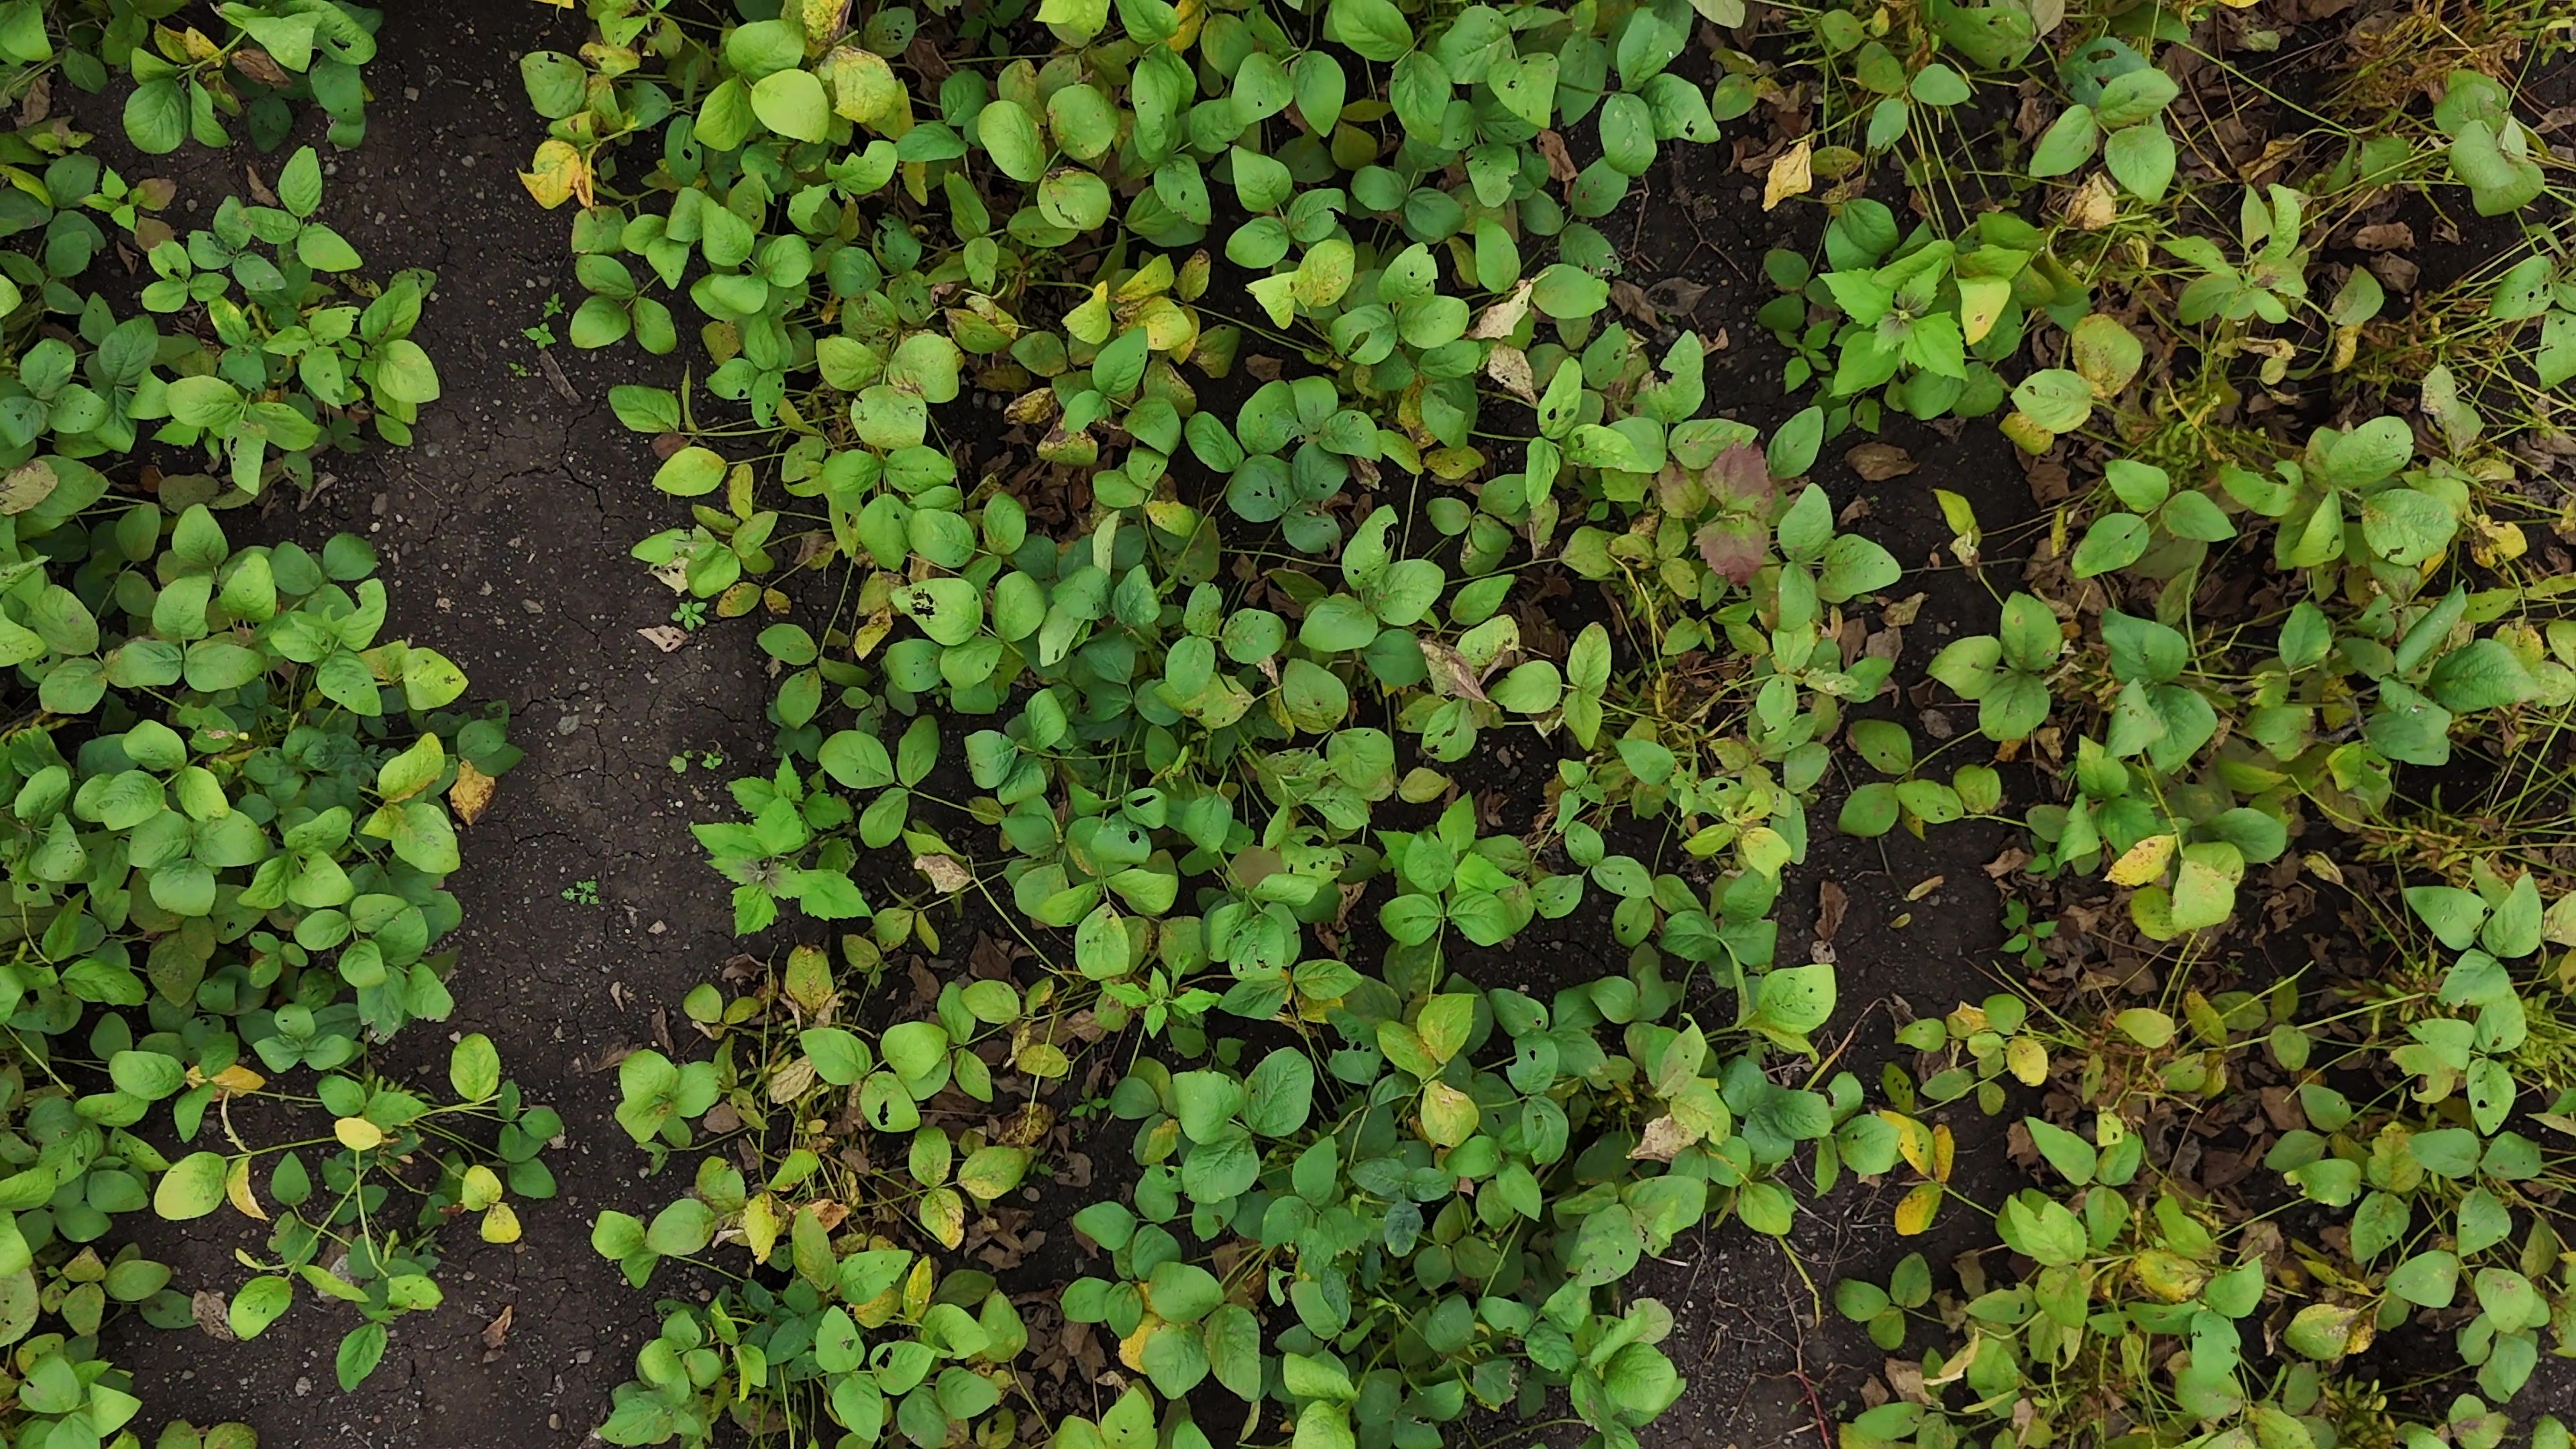
Label: Rust